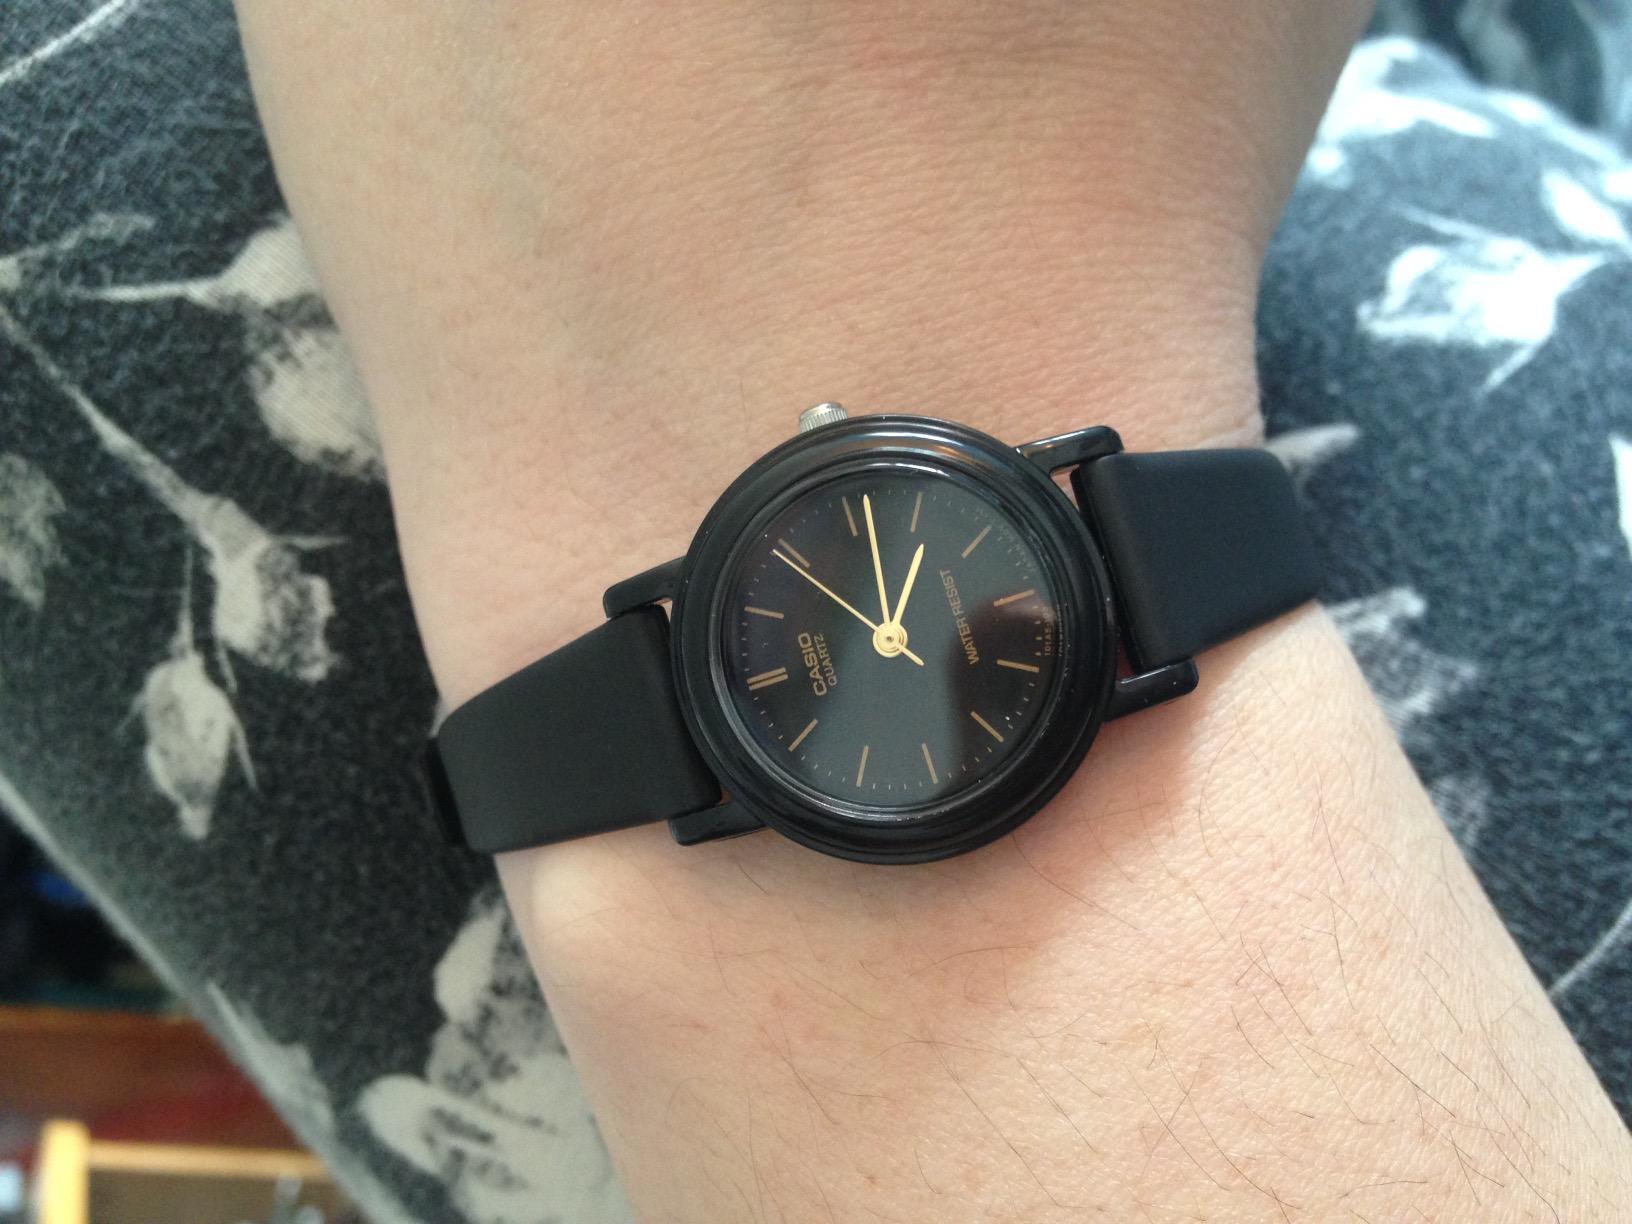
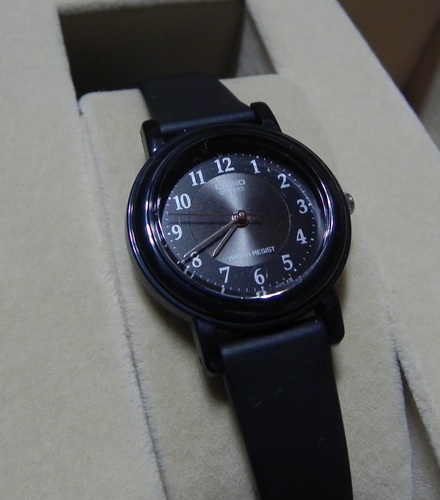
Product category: accessories_watch
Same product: no